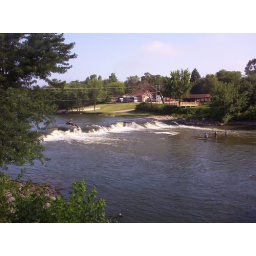
fishermen by a dam in the shell rock river